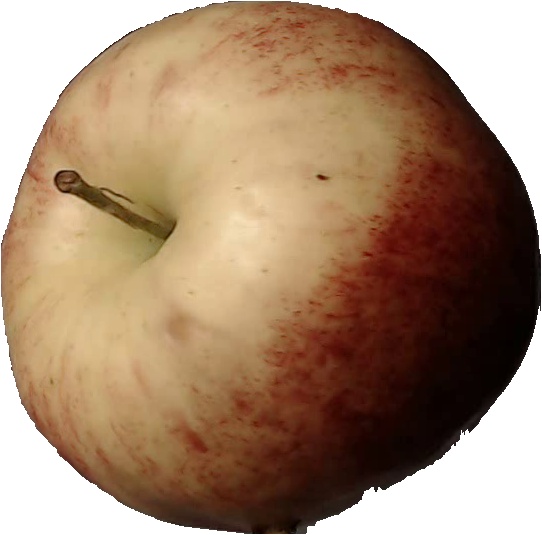
Label: apple_red_3